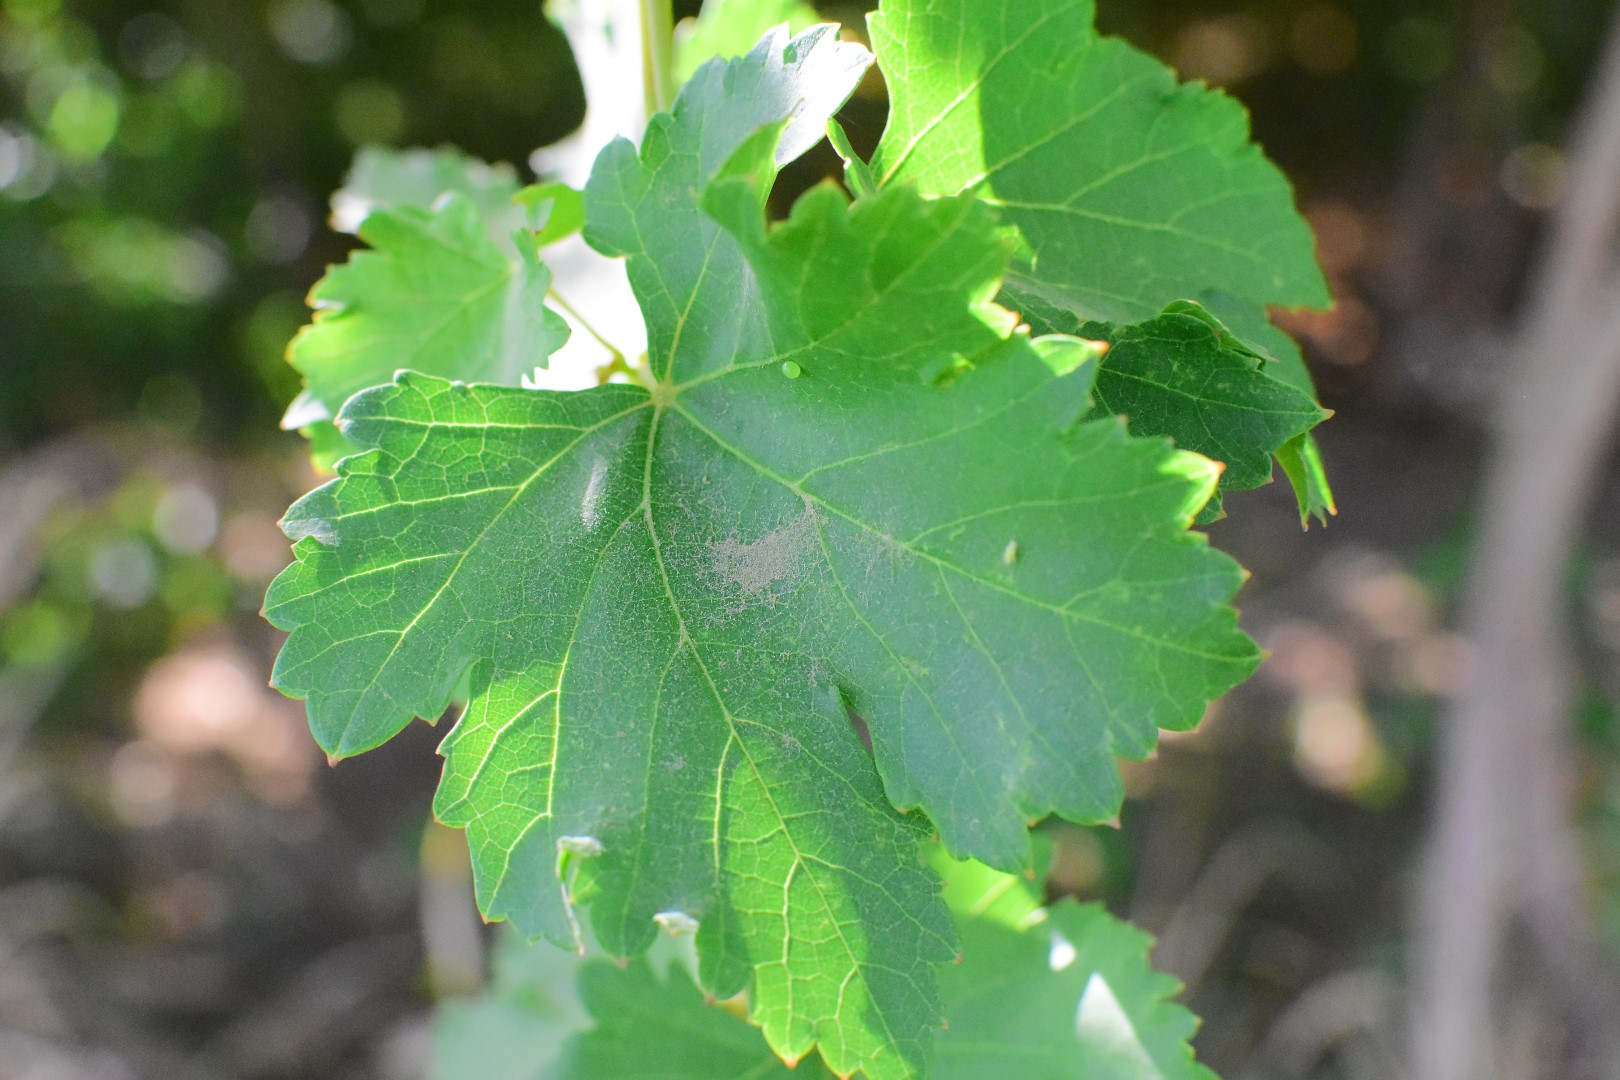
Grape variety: Deas Al-Annz